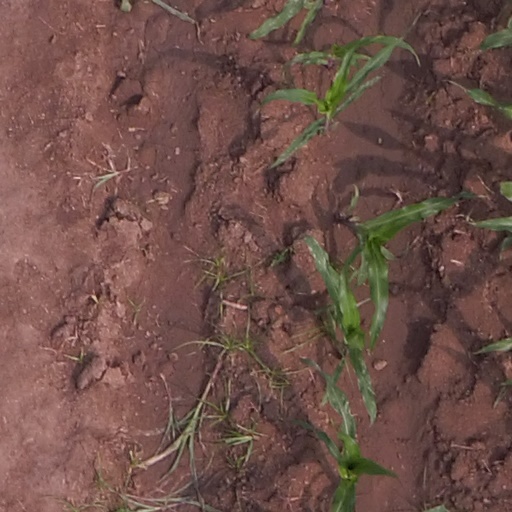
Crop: maize; corn